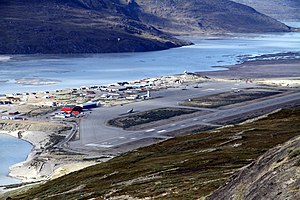
Kangerlussuaq Lufthavn
Kangerlussuaq Lufthavn er en grønlandsk international lufthavn beliggende i Kangerlussuaq med en asfaltlandingsbane på 2.815 m x 60 m. I 2008 var der 133.690 afrejsende passagerer fra flyvepladsen fordelt på 4.322 starter. Kangerlussuaq Lufthavn har det største antal passagerer, det største antal afgange og det højeste antal gennemsnitlige passagerer pr. afgang blandt alle grønlandske lufthavne. Kangerlussuaq har desuden den længste bane, der benyttes til civil luftfart. I forbindelse med lufthavnen ligger Hotel Kangerlussuaq, der har 70 værelser.